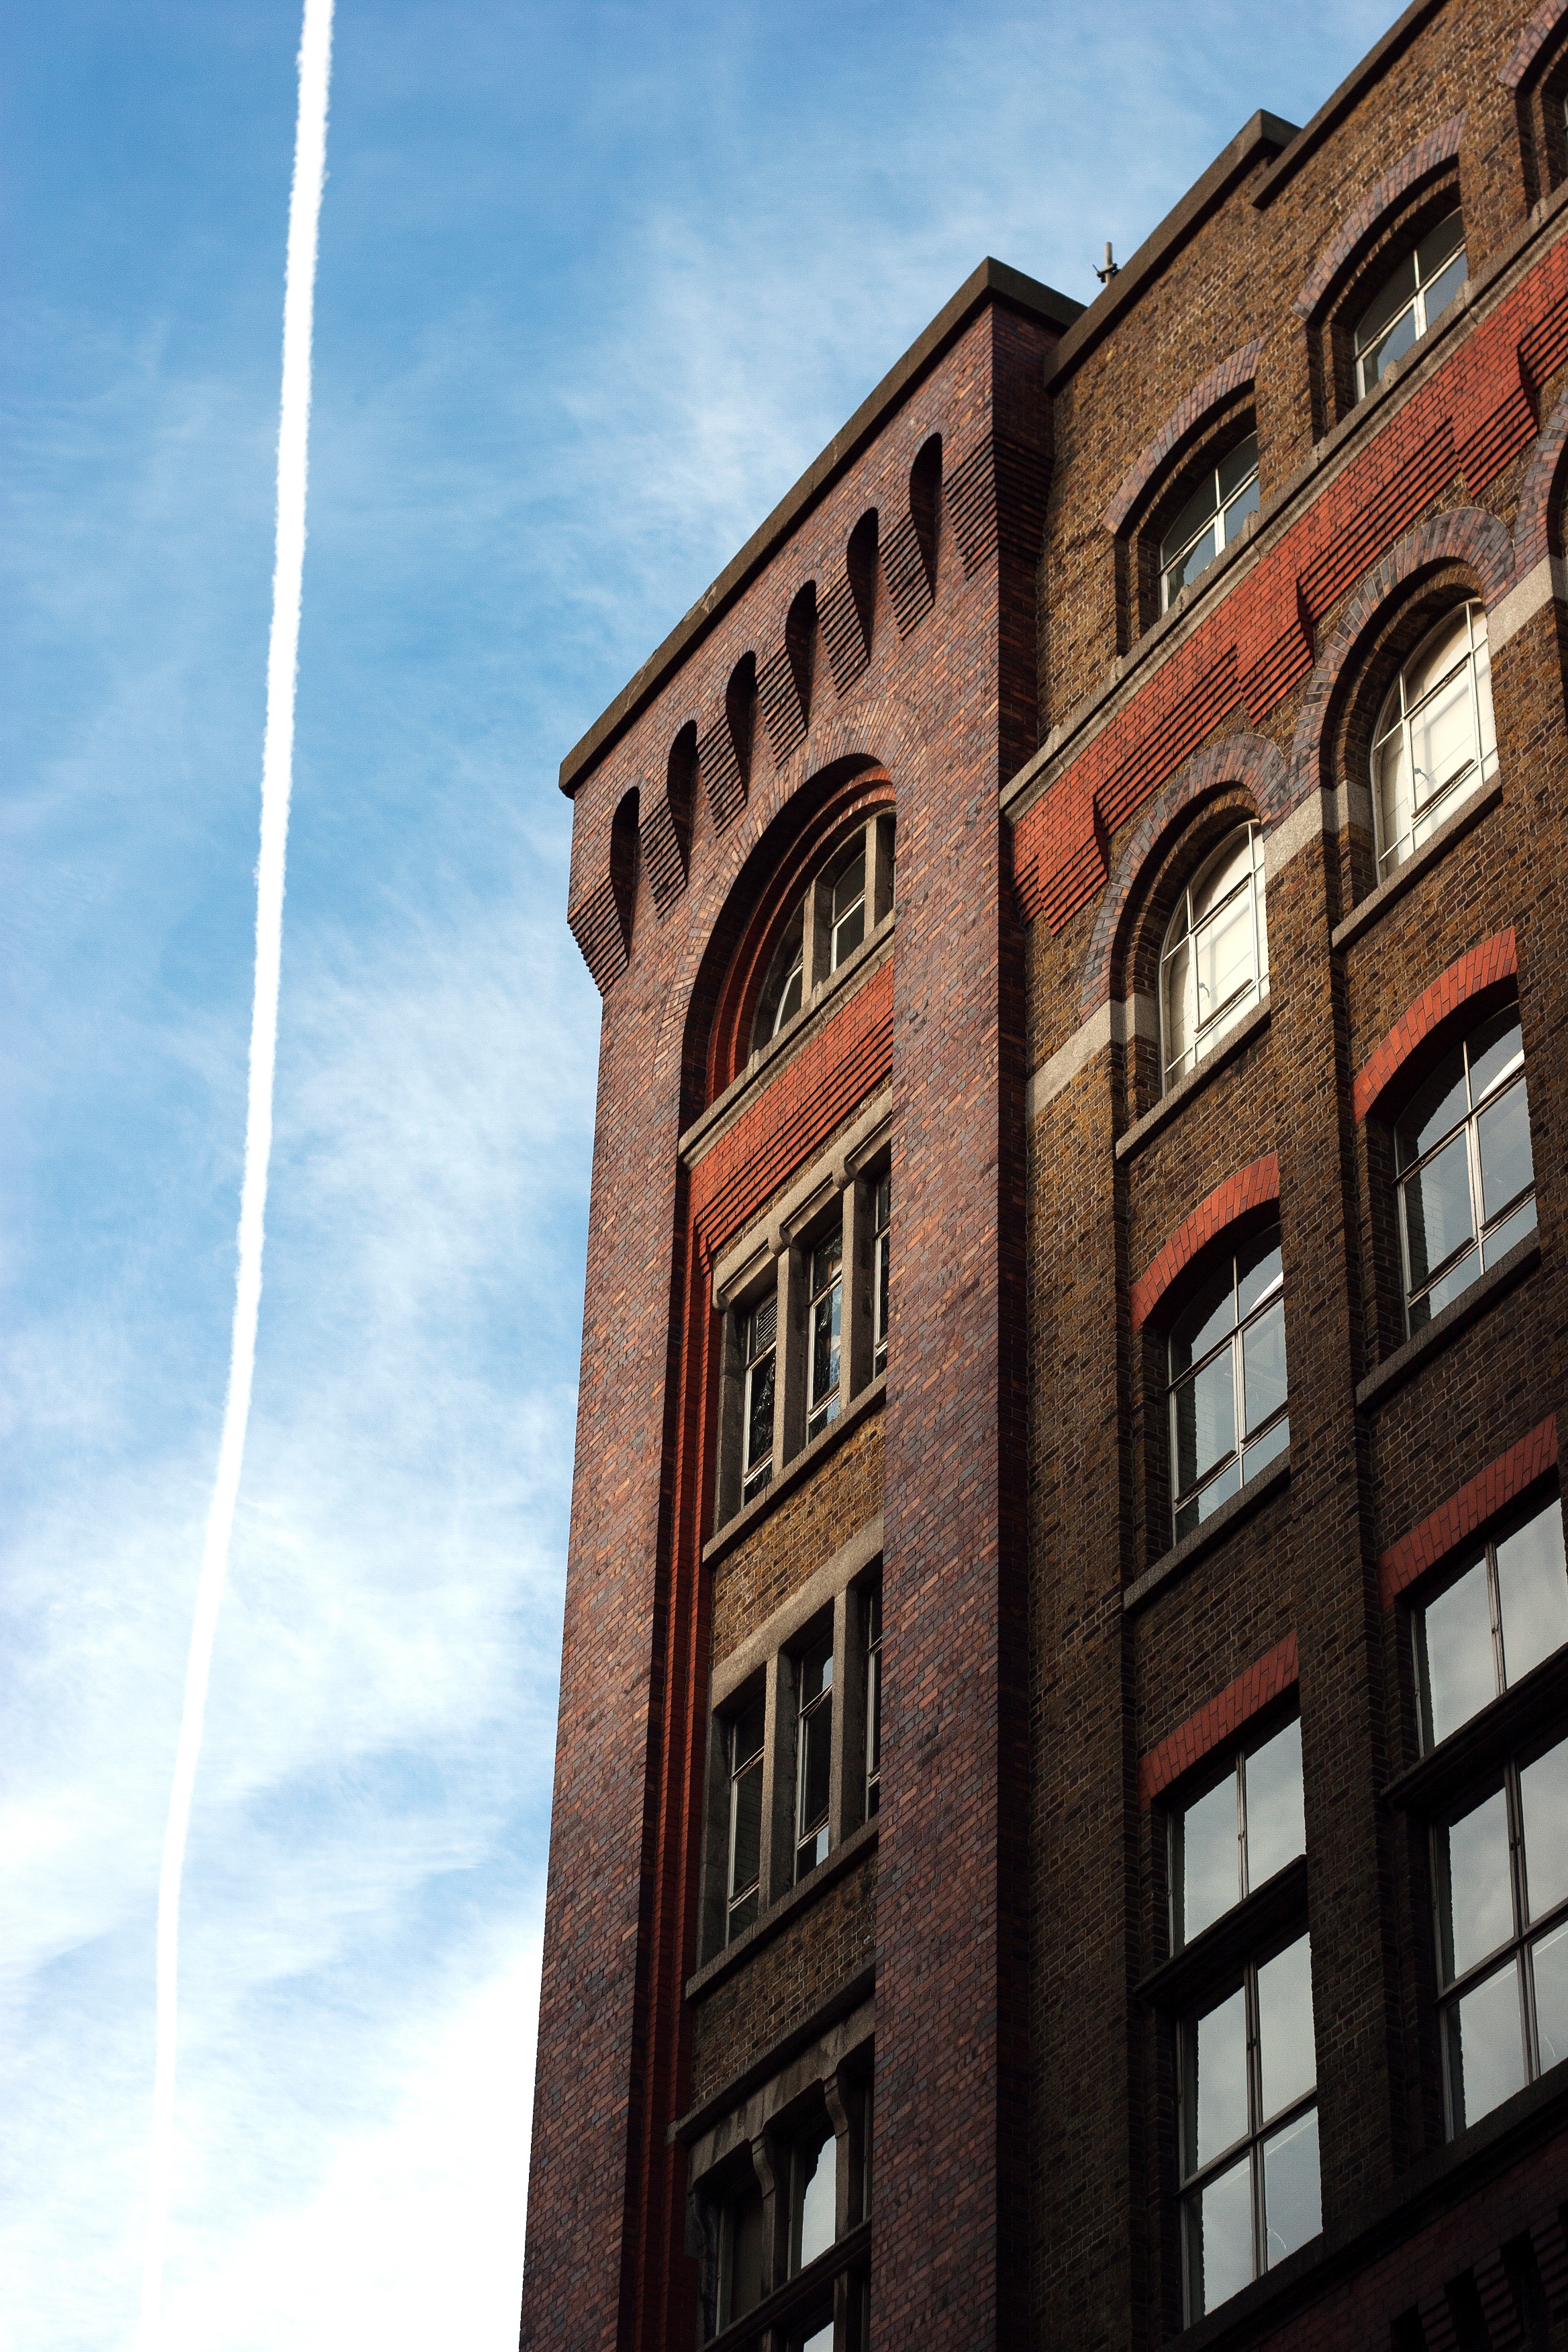
architecture, window, city, skyscraper, downtown, arch, tower, landmark, facade, blue, tower block, shape, urban area